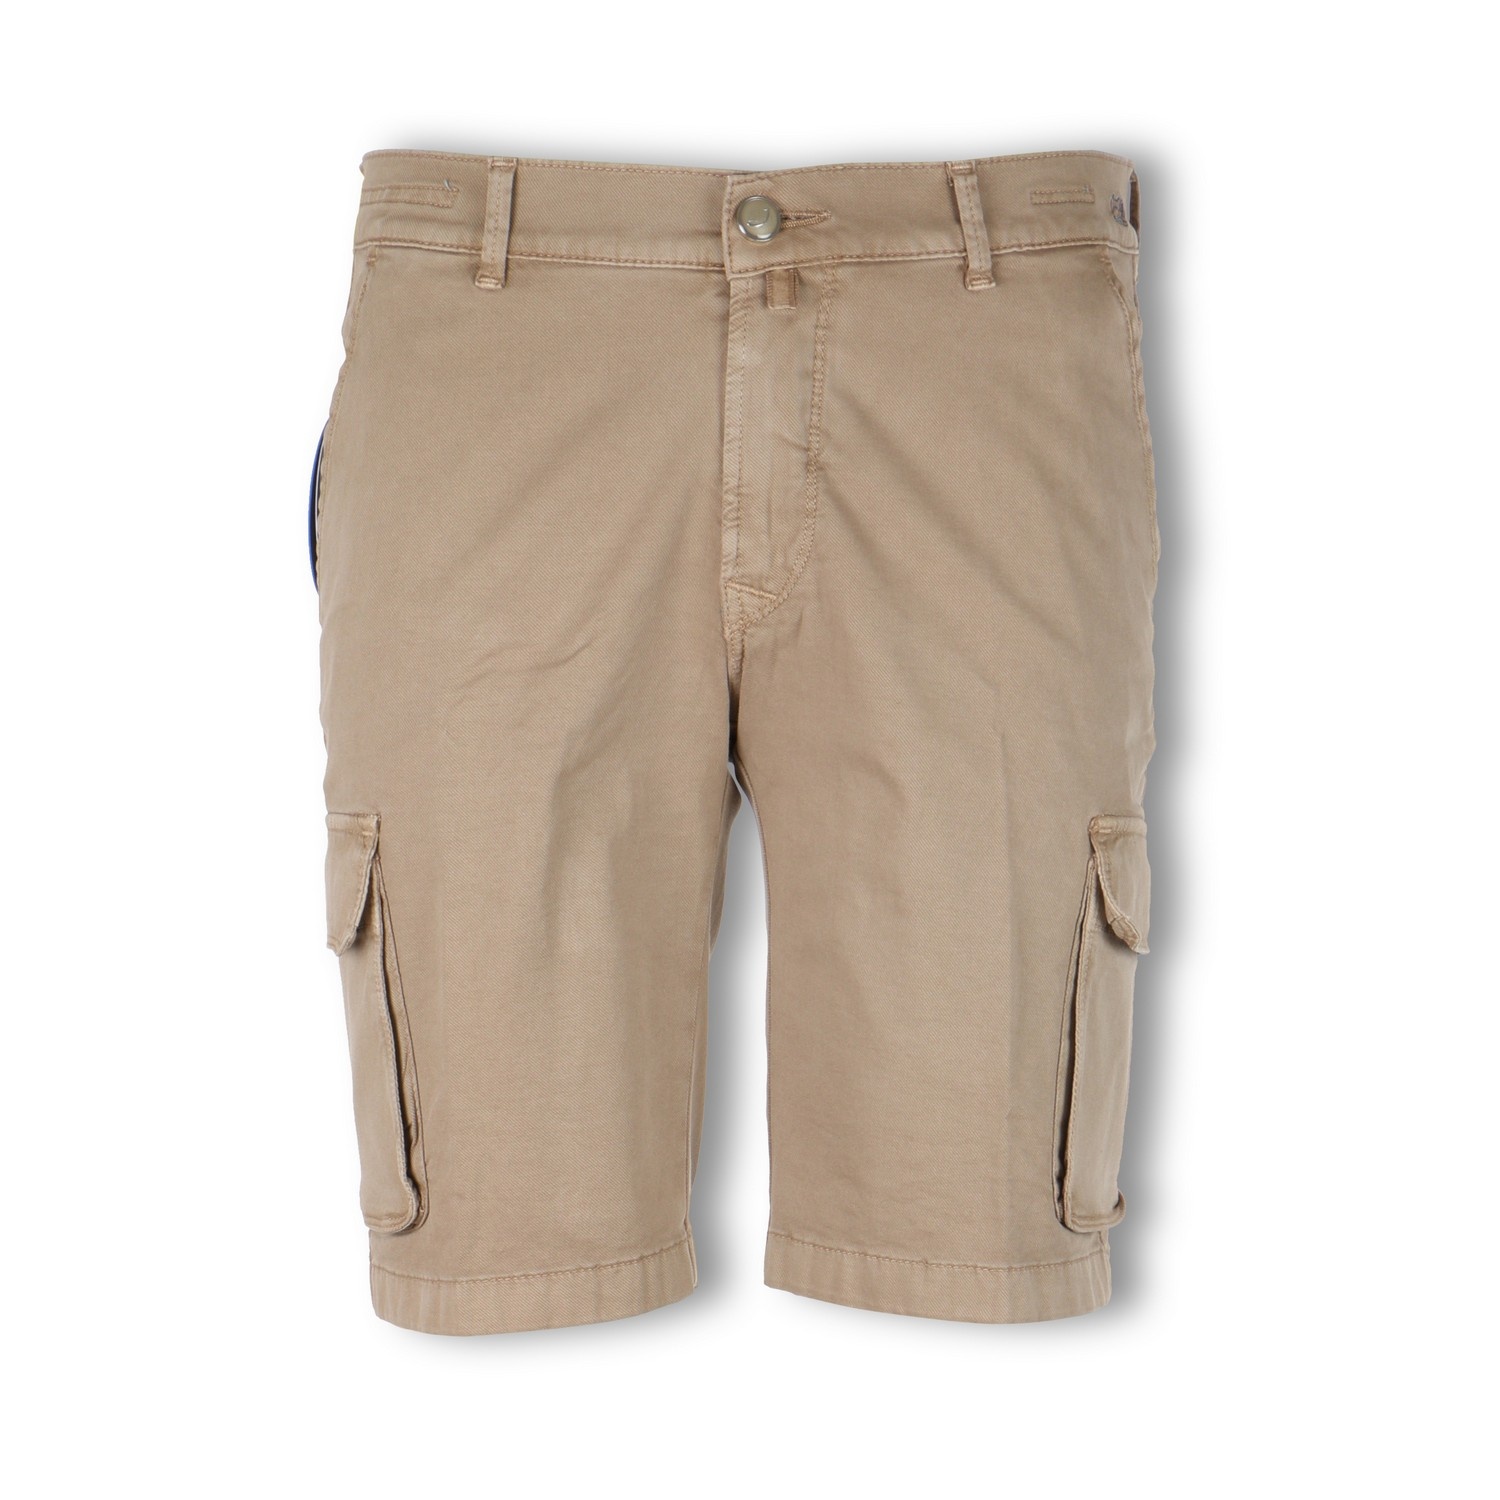
Bermuda Shorts - BERRY Cargo Tricotine Cotton Stretch
EDITOR’S NOTES The famous luxury brand jeans "JACOB COHËN" was founded in 1985 in Pontelongo (Italy) by TATO Bardelle. The name "JACOB COHËN" is born to recreate a story around a high-end jeans while paying tribute to JACOB DAVIS (inventor of the rivet and collaborator LEVI STRAUSS). JACOB COHËN pants are often mixed elastane, making it unparalleled comfort. The brand has for years opted for eco-friendly production processes using the least amount of chemicals. SIZE & FIT — This pant model sizes large, if your usual size is 32, we suggest you taking 31 — Regular fit EU IT UK/US (inches) INT WAIST (cm) 38 44 28/29 XS 76 40 46 30/31 S 80 42 48 32/33 M 84 44 50 34/35 L 88 46 52 36/37 XL 92 48 54 38 2XL 96 50 56 40 3XL 100 52 58 42 4XL 104 54 60 44 5XL 108 DETAILS & CARE — Model: Berry — Fabric: tricotine stretch cotton — Made of Cotton, Elastane — Exclusively conceived, born and raised in Italy — Machine washable 30°C — No dryer
Brand: Jacob Cohën
Category: Apparel & Accessories > Clothing > Shorts > Bermudas